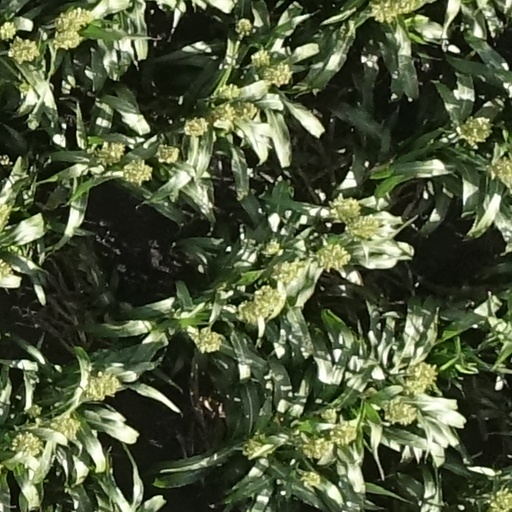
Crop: sorghum